Ford Zephyr

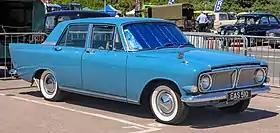
Ford Zephyr 6 Mark III Saloon

The Ford Zephyr is an executive car manufactured by Ford of Britain from 1950 until 1972. The Zephyr and its luxury variants, the Ford Zodiac and Ford Executive, were the largest passenger cars in the British Ford range from 1950 until their replacement by the Consul and Granada models in 1972.